Joseph Conrad

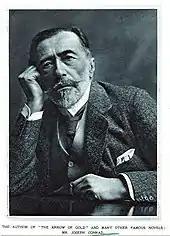
Conrad, 1919 or after

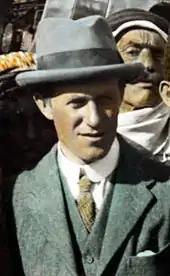
T. E. Lawrence, whom Conrad befriended

The 1914 vacation with his wife and sons in Poland, at the urging of Józef Retinger, coincided with the outbreak of World War I. On 28 July 1914, the day war broke out between Austria-Hungary and Serbia, Conrad and the Retingers arrived in Kraków (then in the Austro-Hungarian Empire), where Conrad visited childhood haunts.